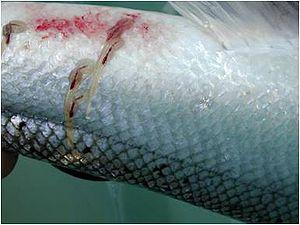
« Saumon » est un nom vernaculaire ambigu désignant chez les francophones plusieurs espèces de poissons de la famille des salmonidés :
Le terme de pou est un nom vernaculaire ambigu qui désigne avant tout, en français, un insecte parasite de l'être humain, Pediculus humanus qui donne la pédiculose du cuir chevelu ou la pédiculose corporelle. À partir de ce sens premier, il a été utilisé pour faire référence à de très nombreux animaux de taille variable et d'appartenances zoologiques variées, mais dont la caractéristique la plus fréquente est qu'il s'agit d'arthropodes — insectes ou crustacés — ectoparasites d'animaux ou de plantes.